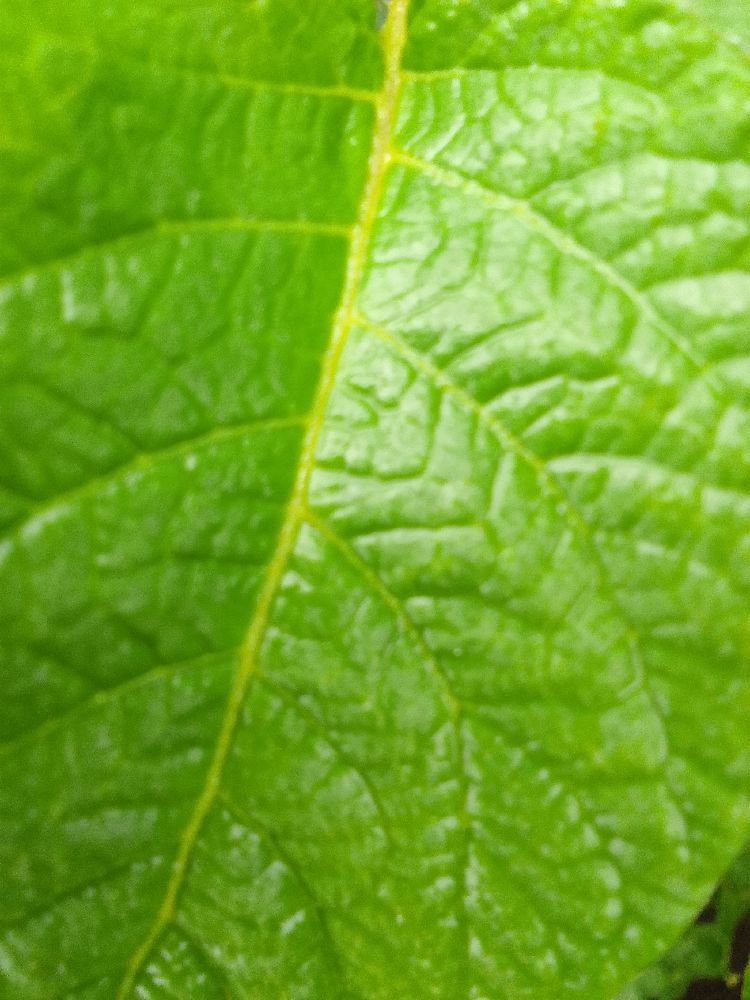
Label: Healthy